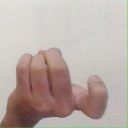
अक्षर: ज